Santo Domingo de Yungay

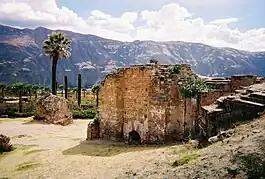
The remnants of Yungay's town church after the landslide

On January 20, 1839, the Battle of Yungay took place in which the Peru–Bolivian Confederation was dissolved with the victory of the Chilean-Peruvian Army. It was called Villa Ancachs in honour of the battle. However, this name conferred by Agustín Gamarra and which would later be designated to the department, did not catch on with the local population.